Tiger Woods

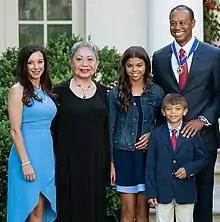
Woods after receiving the Presidential Medal of Freedom in 2019. From left to right: then girlfriend Erica Herman, mother Kultida Woods, daughter Sam Woods, son Charlie Woods, and Tiger Woods

When Woods first joined the PGA Tour in 1996, his long drives had a large impact on the world of golf, but he did not upgrade his equipment in the following years. He insisted upon the use of True Temper Dynamic Gold steel-shafted clubs and smaller steel clubheads that promoted accuracy over distance. Many opponents caught up to him, and Phil Mickelson even made a joke in 2003 about Woods using "inferior equipment", which did not sit well with Nike, Titleist, or Woods. During 2004, Woods finally upgraded his driver technology to a larger clubhead and graphite shaft, which, coupled with his clubhead speed, again made him one of the tour's longest players off the tee.